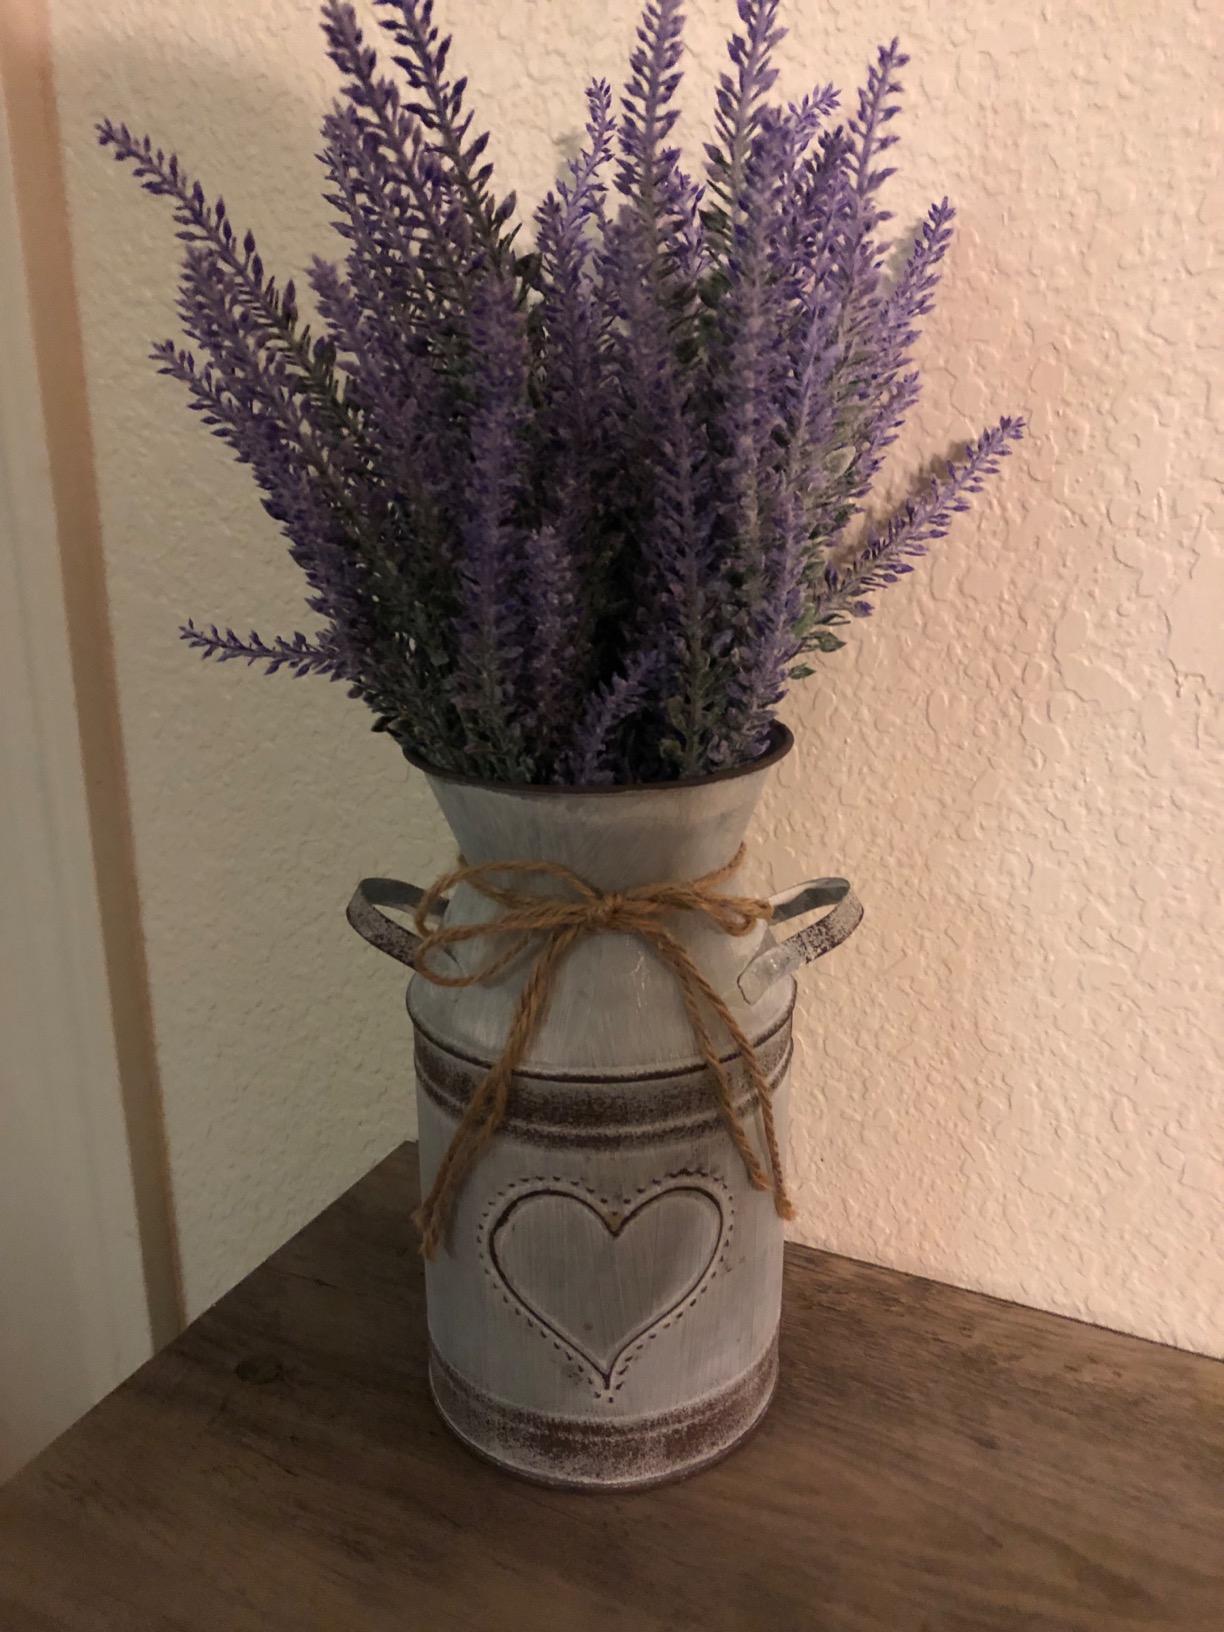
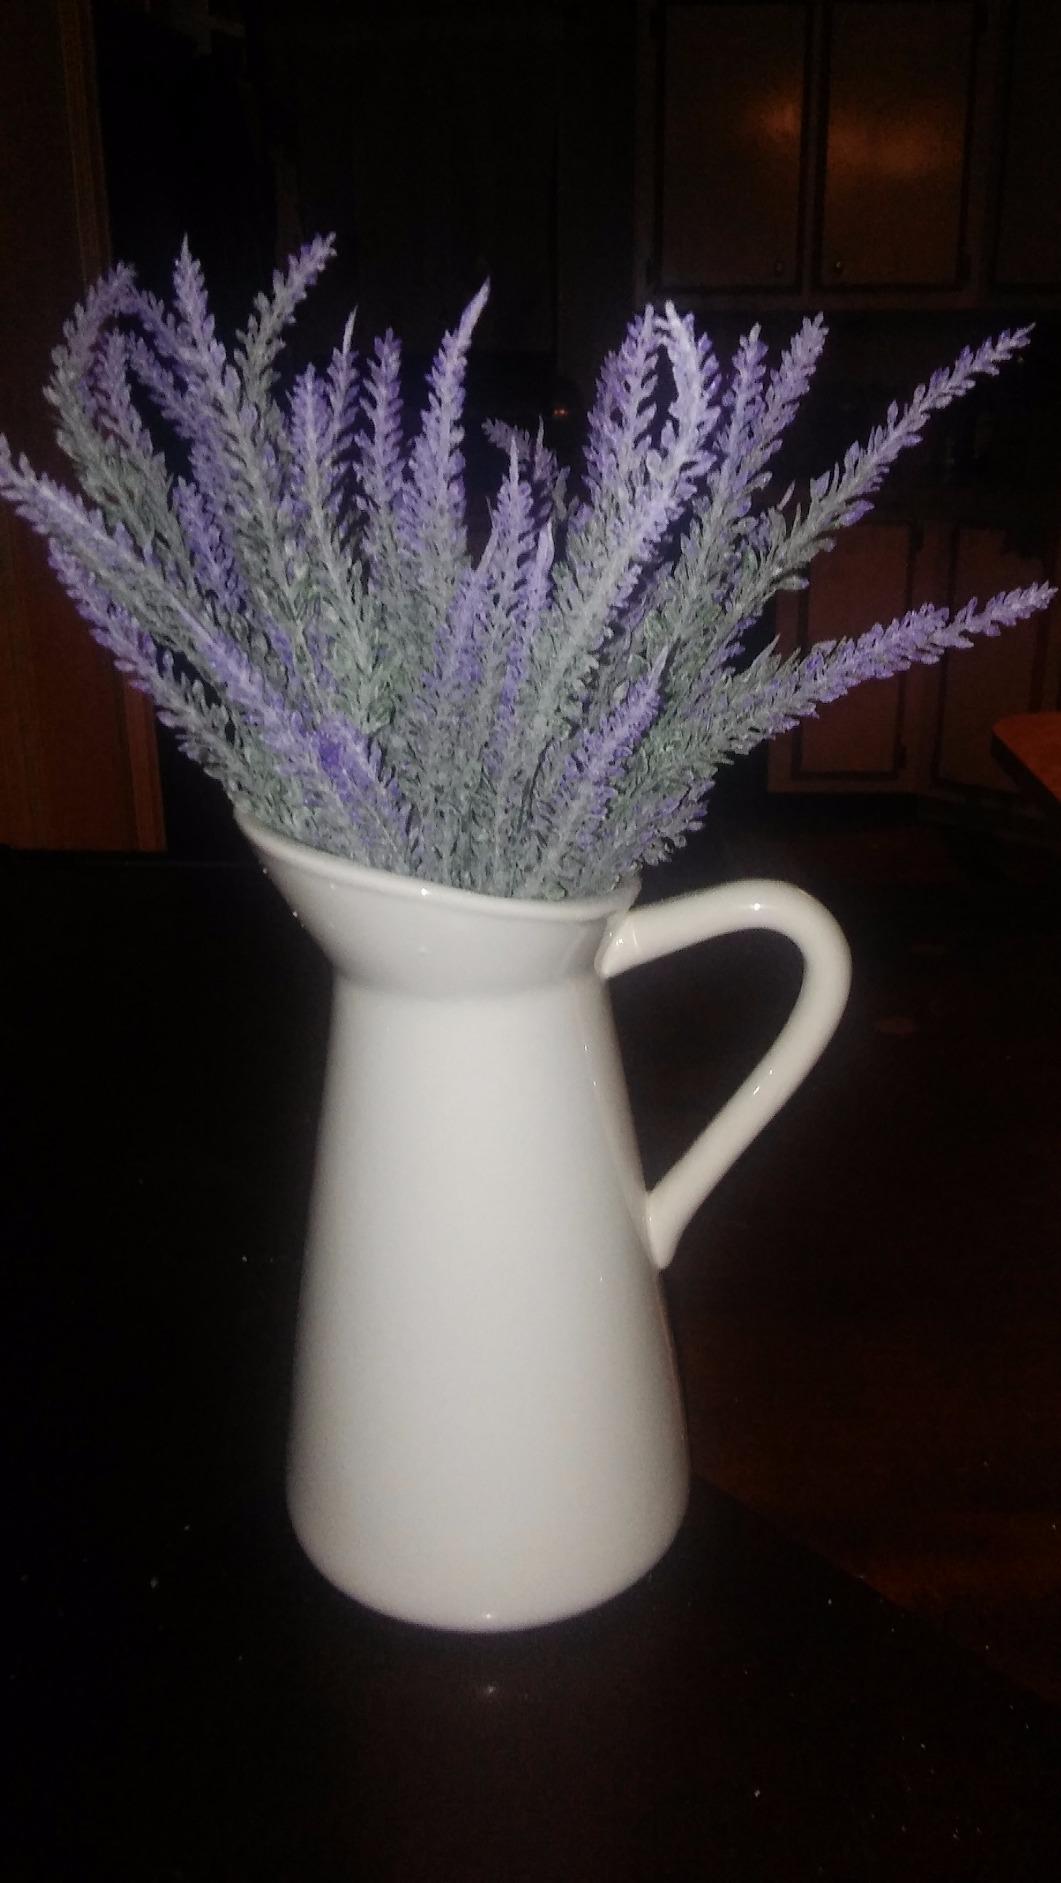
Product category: vase
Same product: no